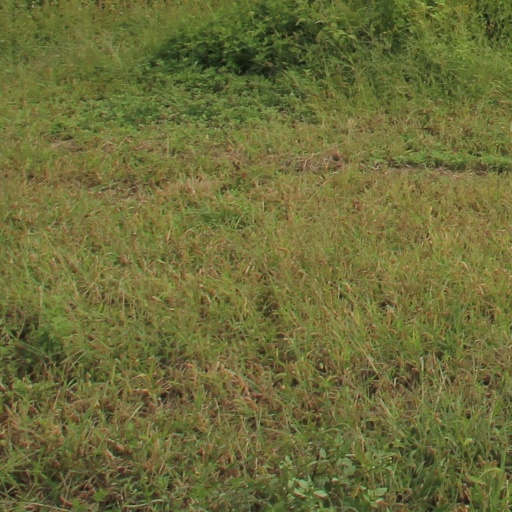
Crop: grape